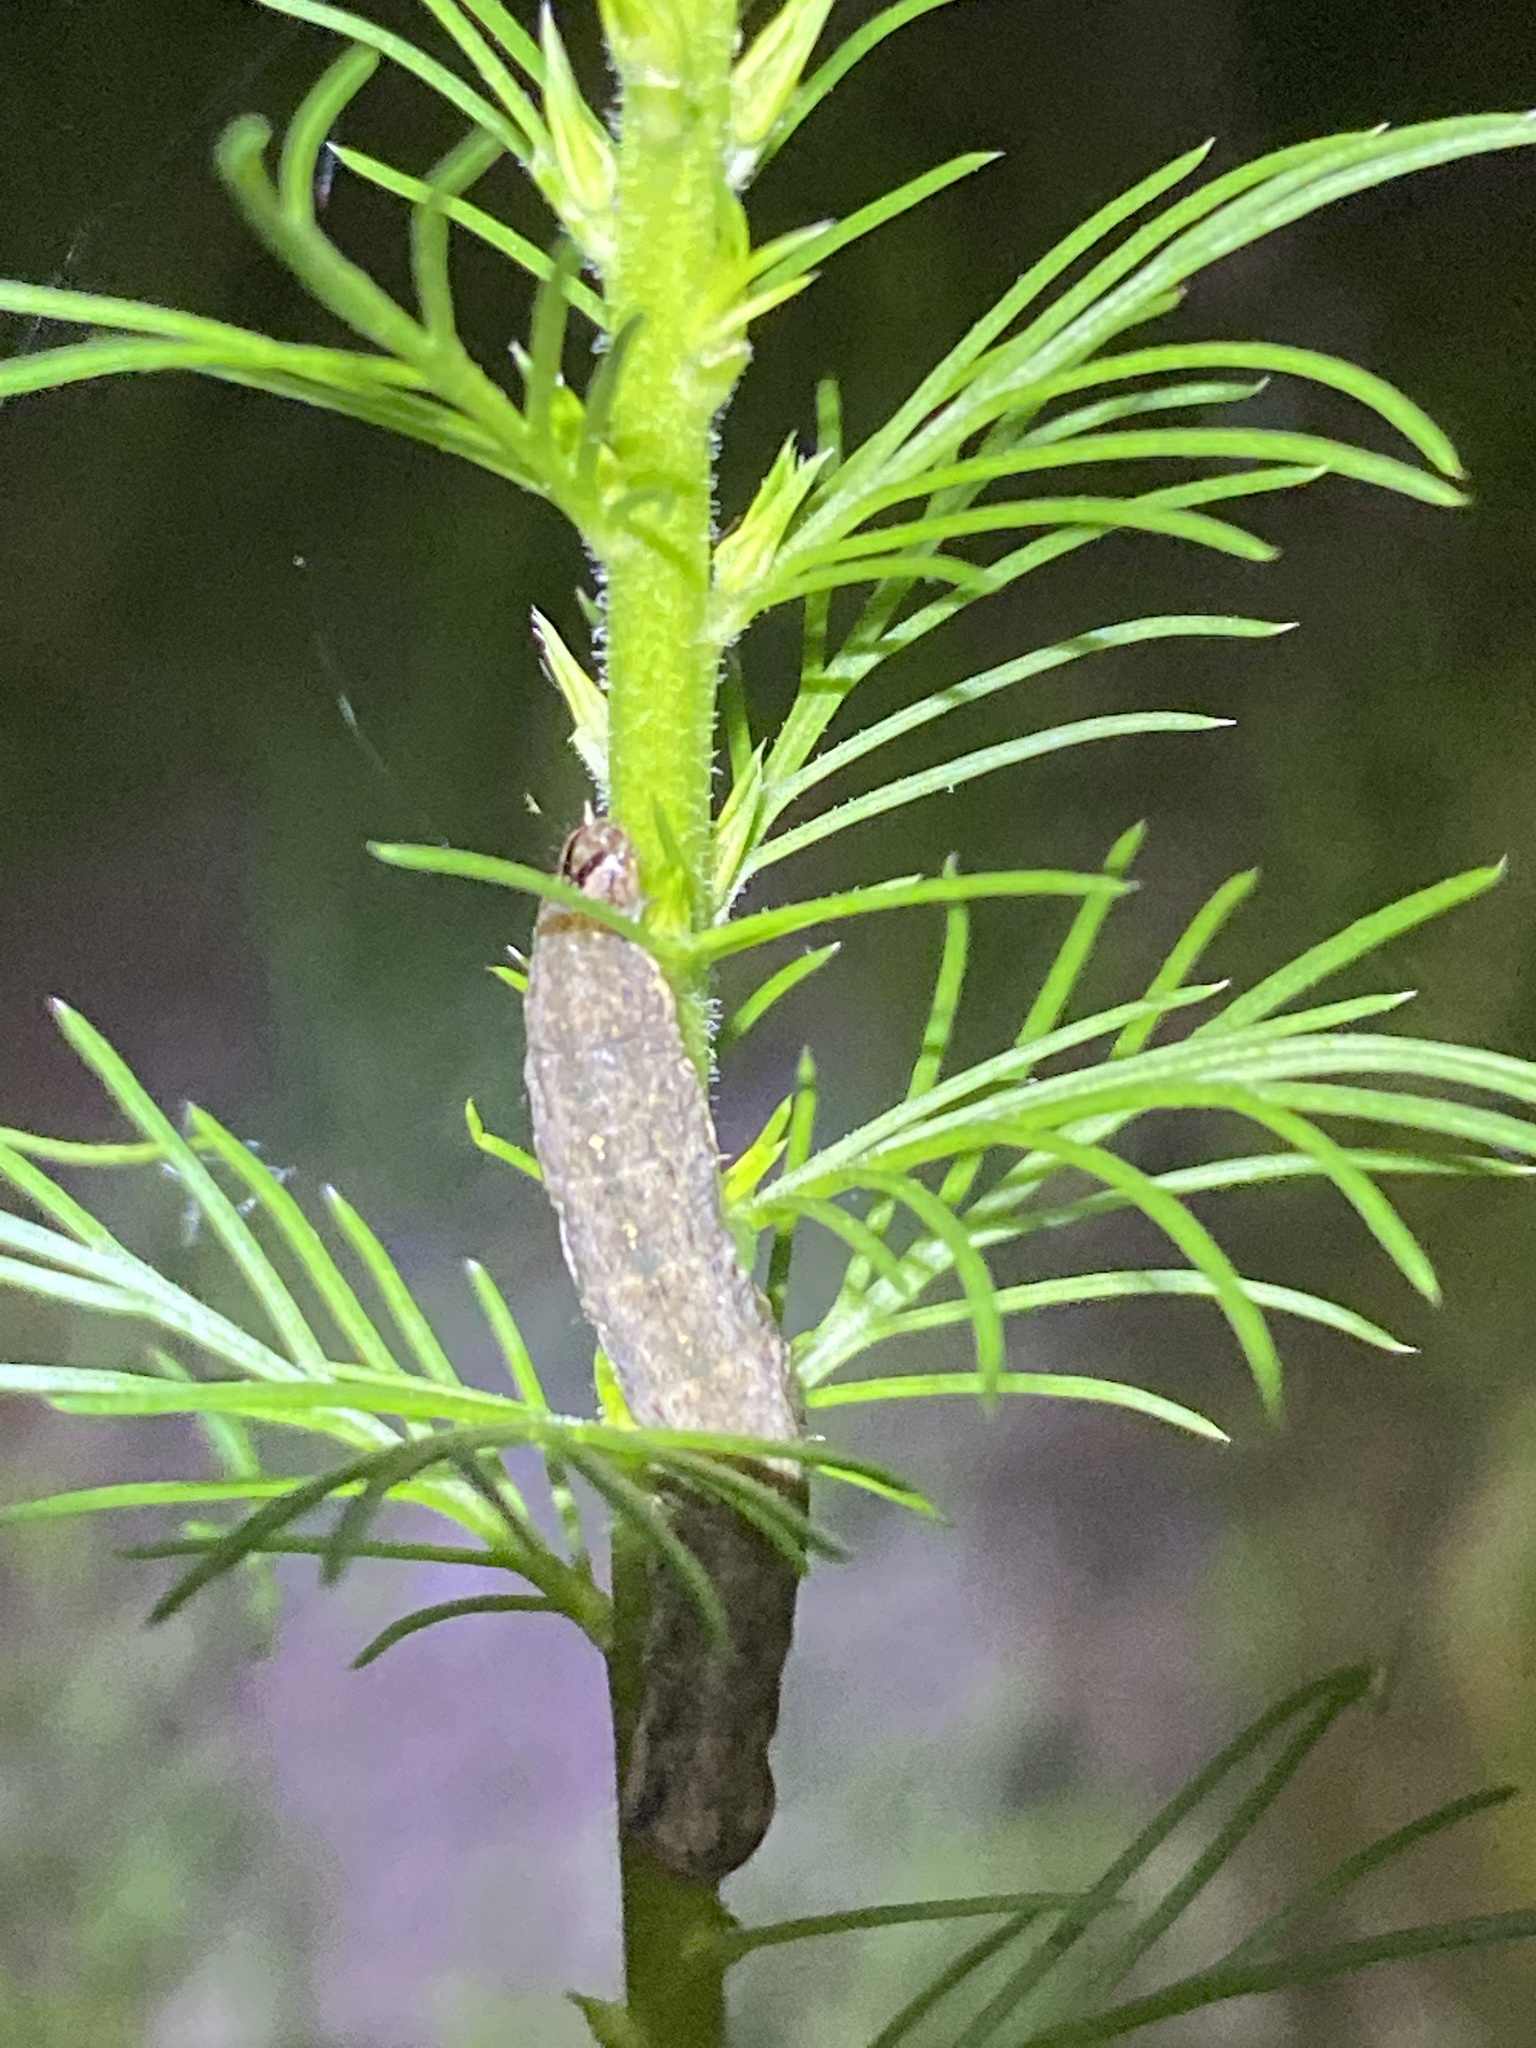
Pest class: cutworms